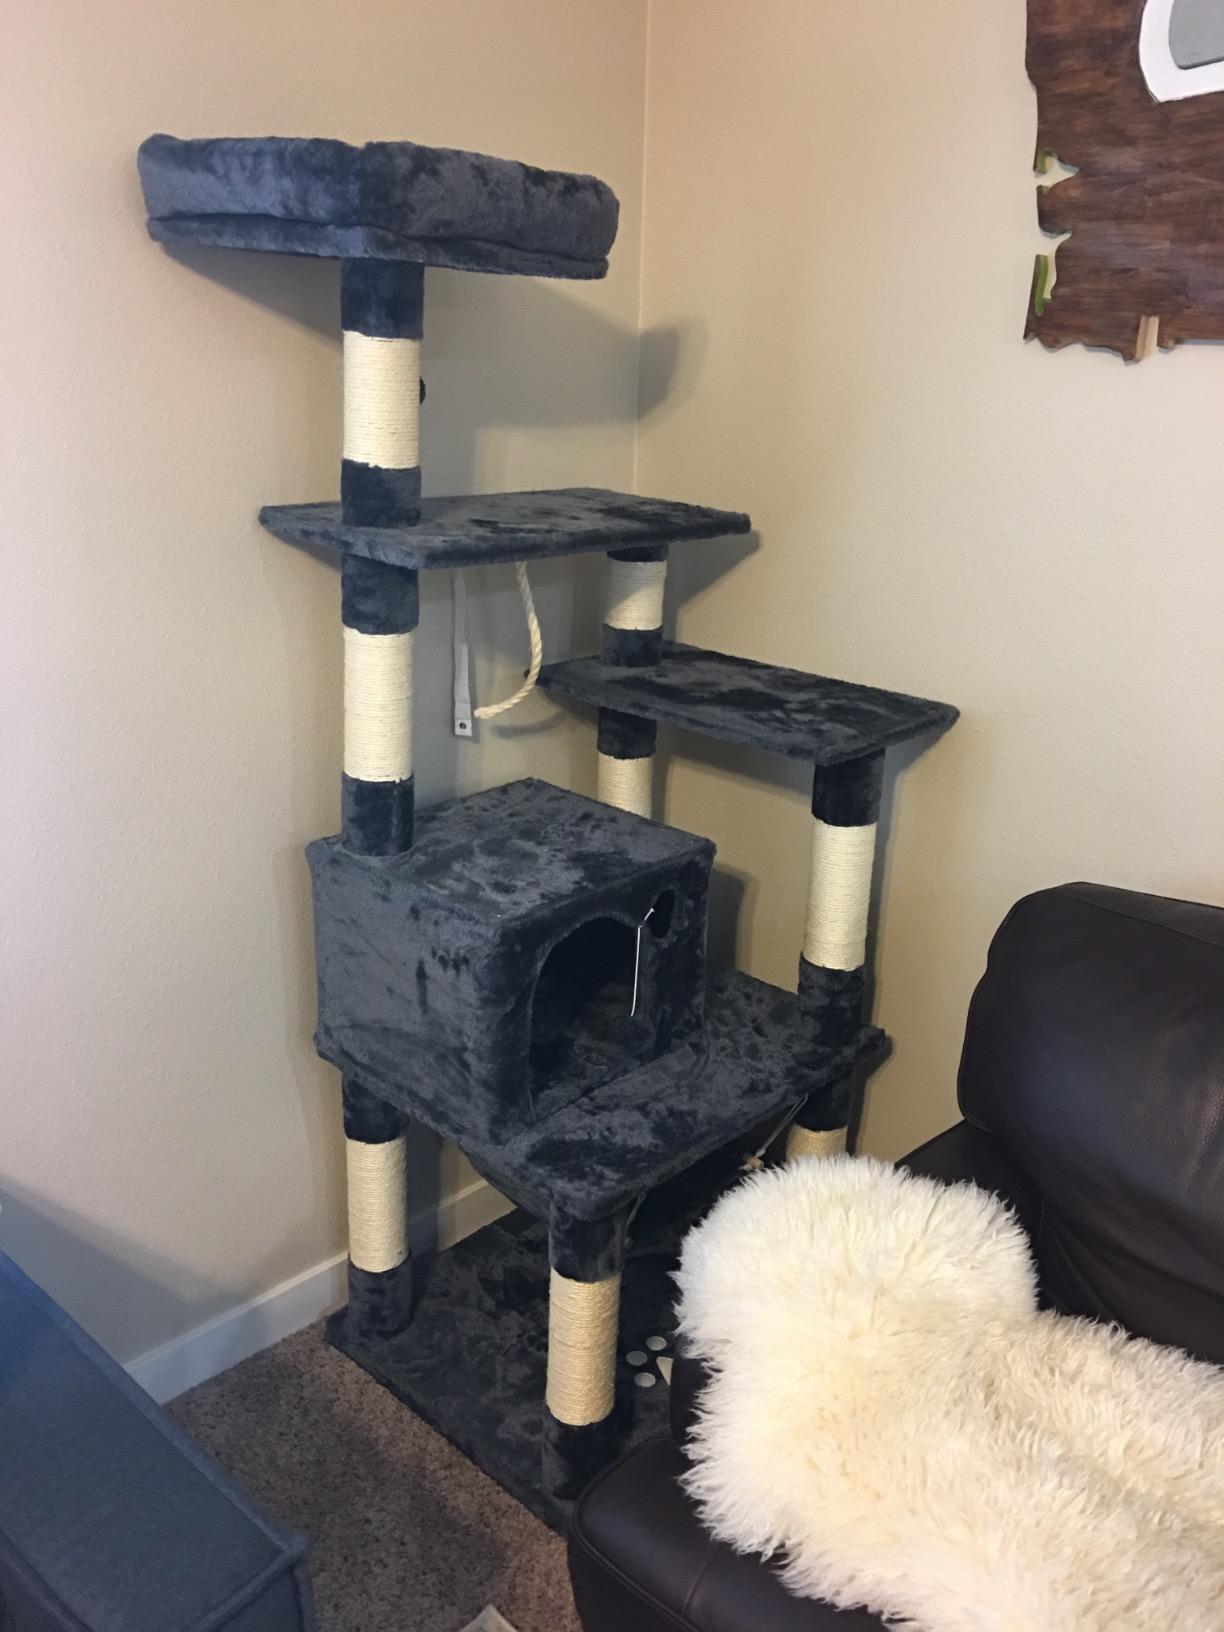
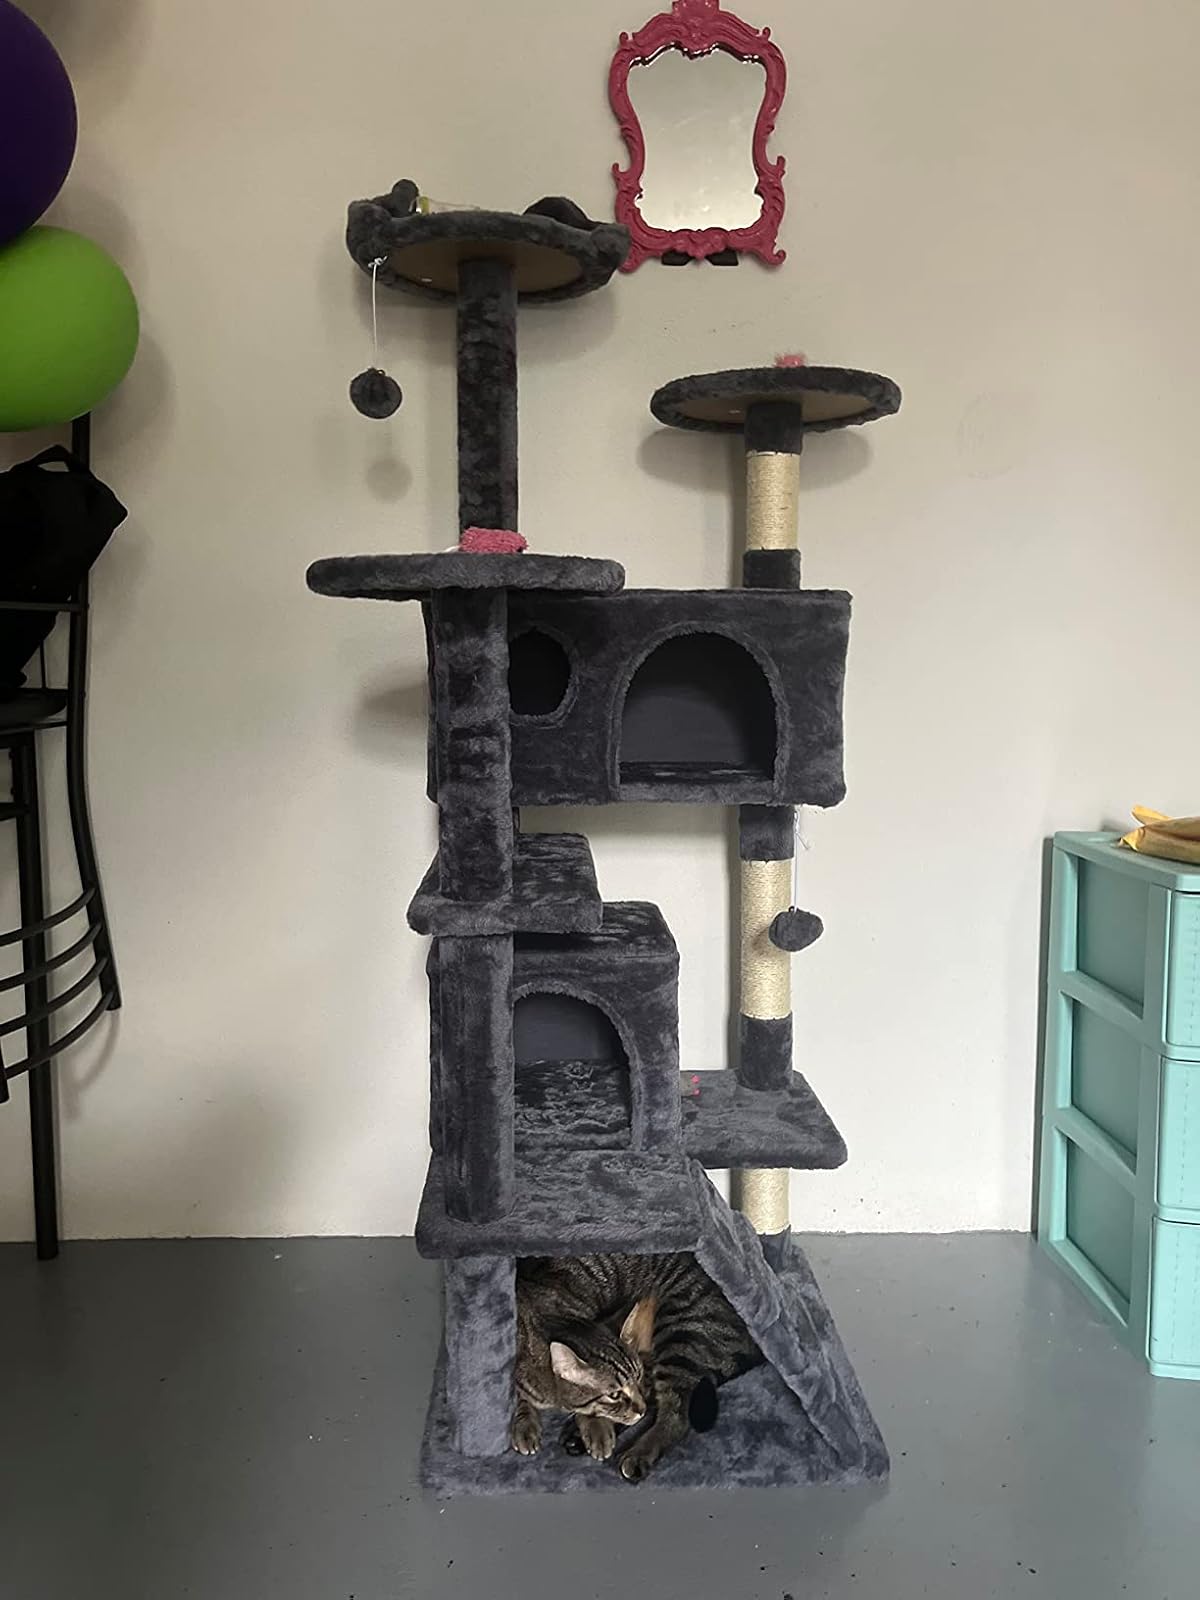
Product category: items_cat tree
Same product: no